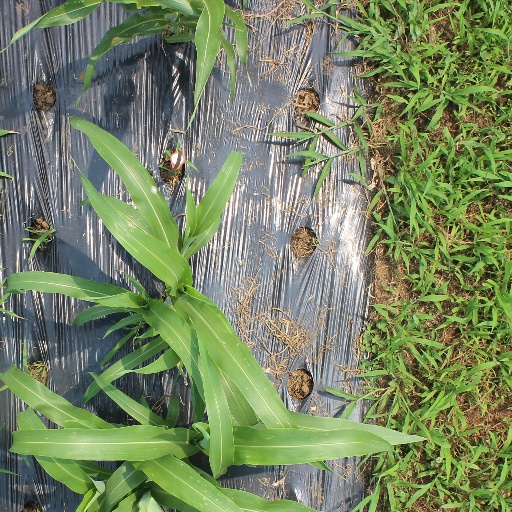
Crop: sorghum